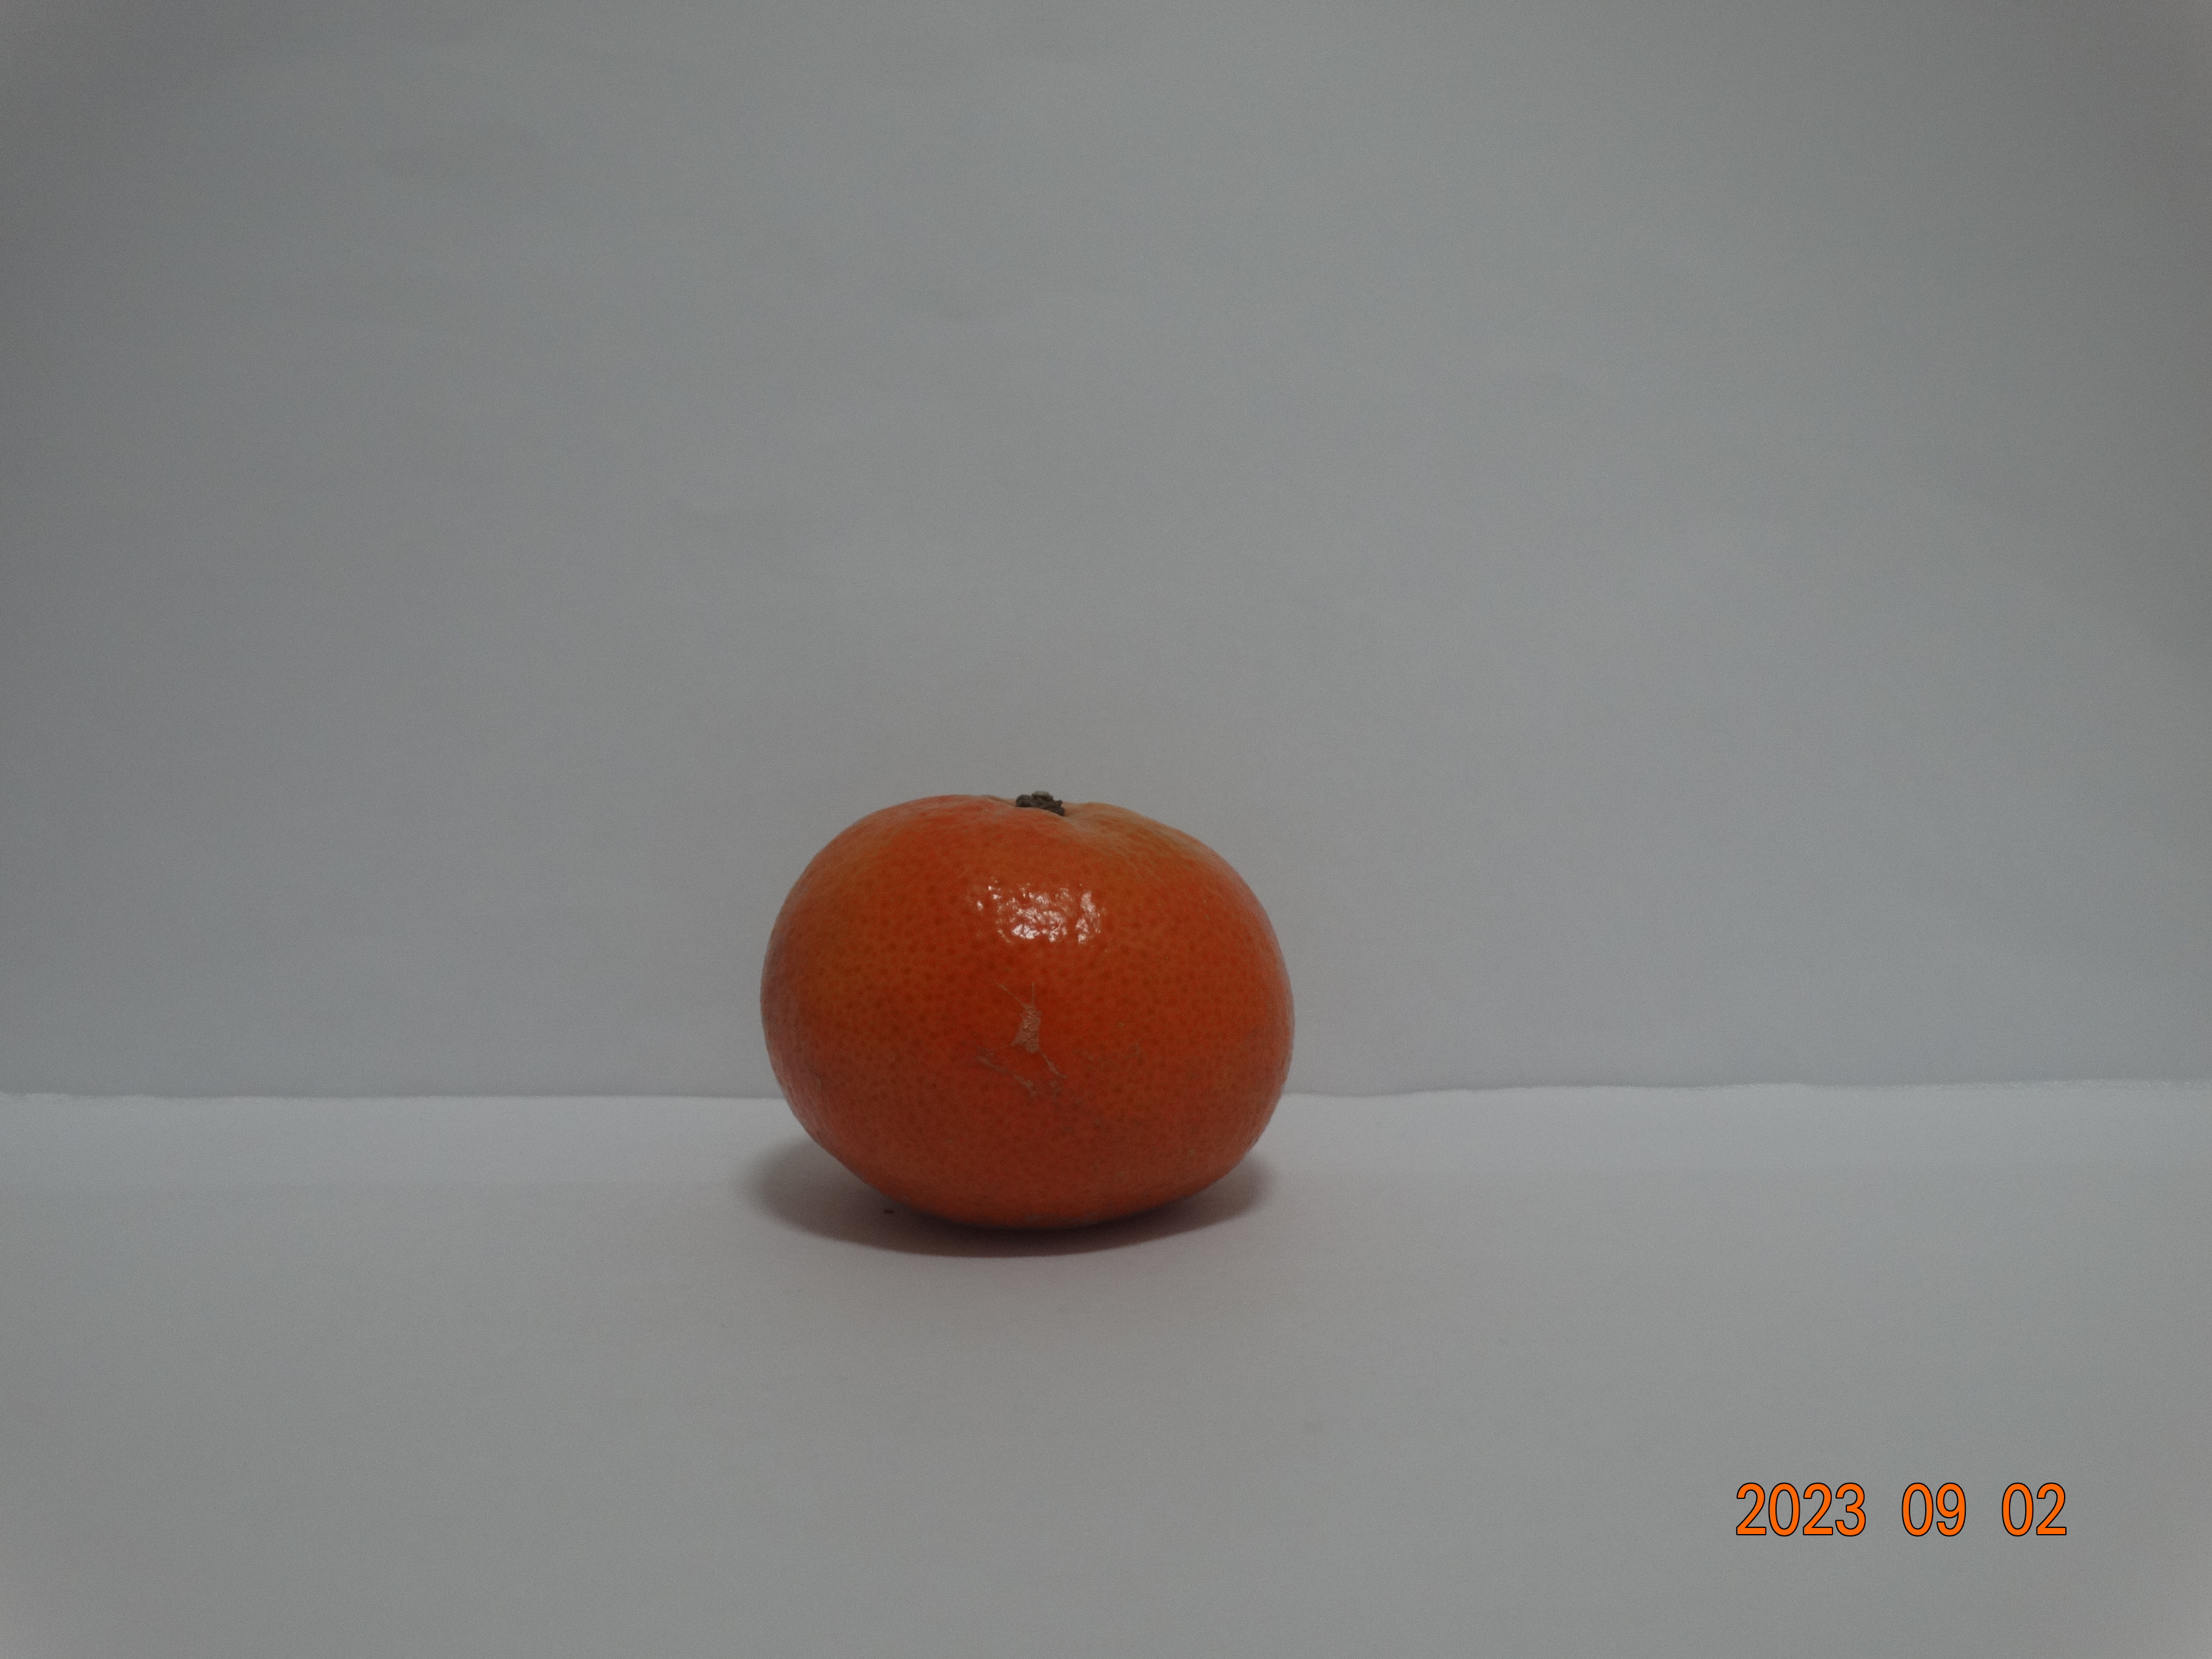
Citrus fruit variety: tangerine